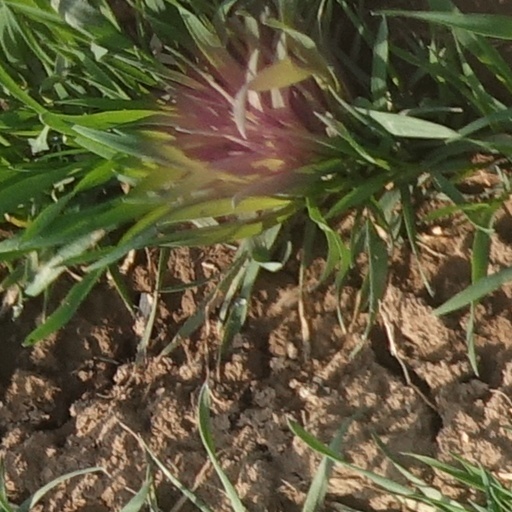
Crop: wheat